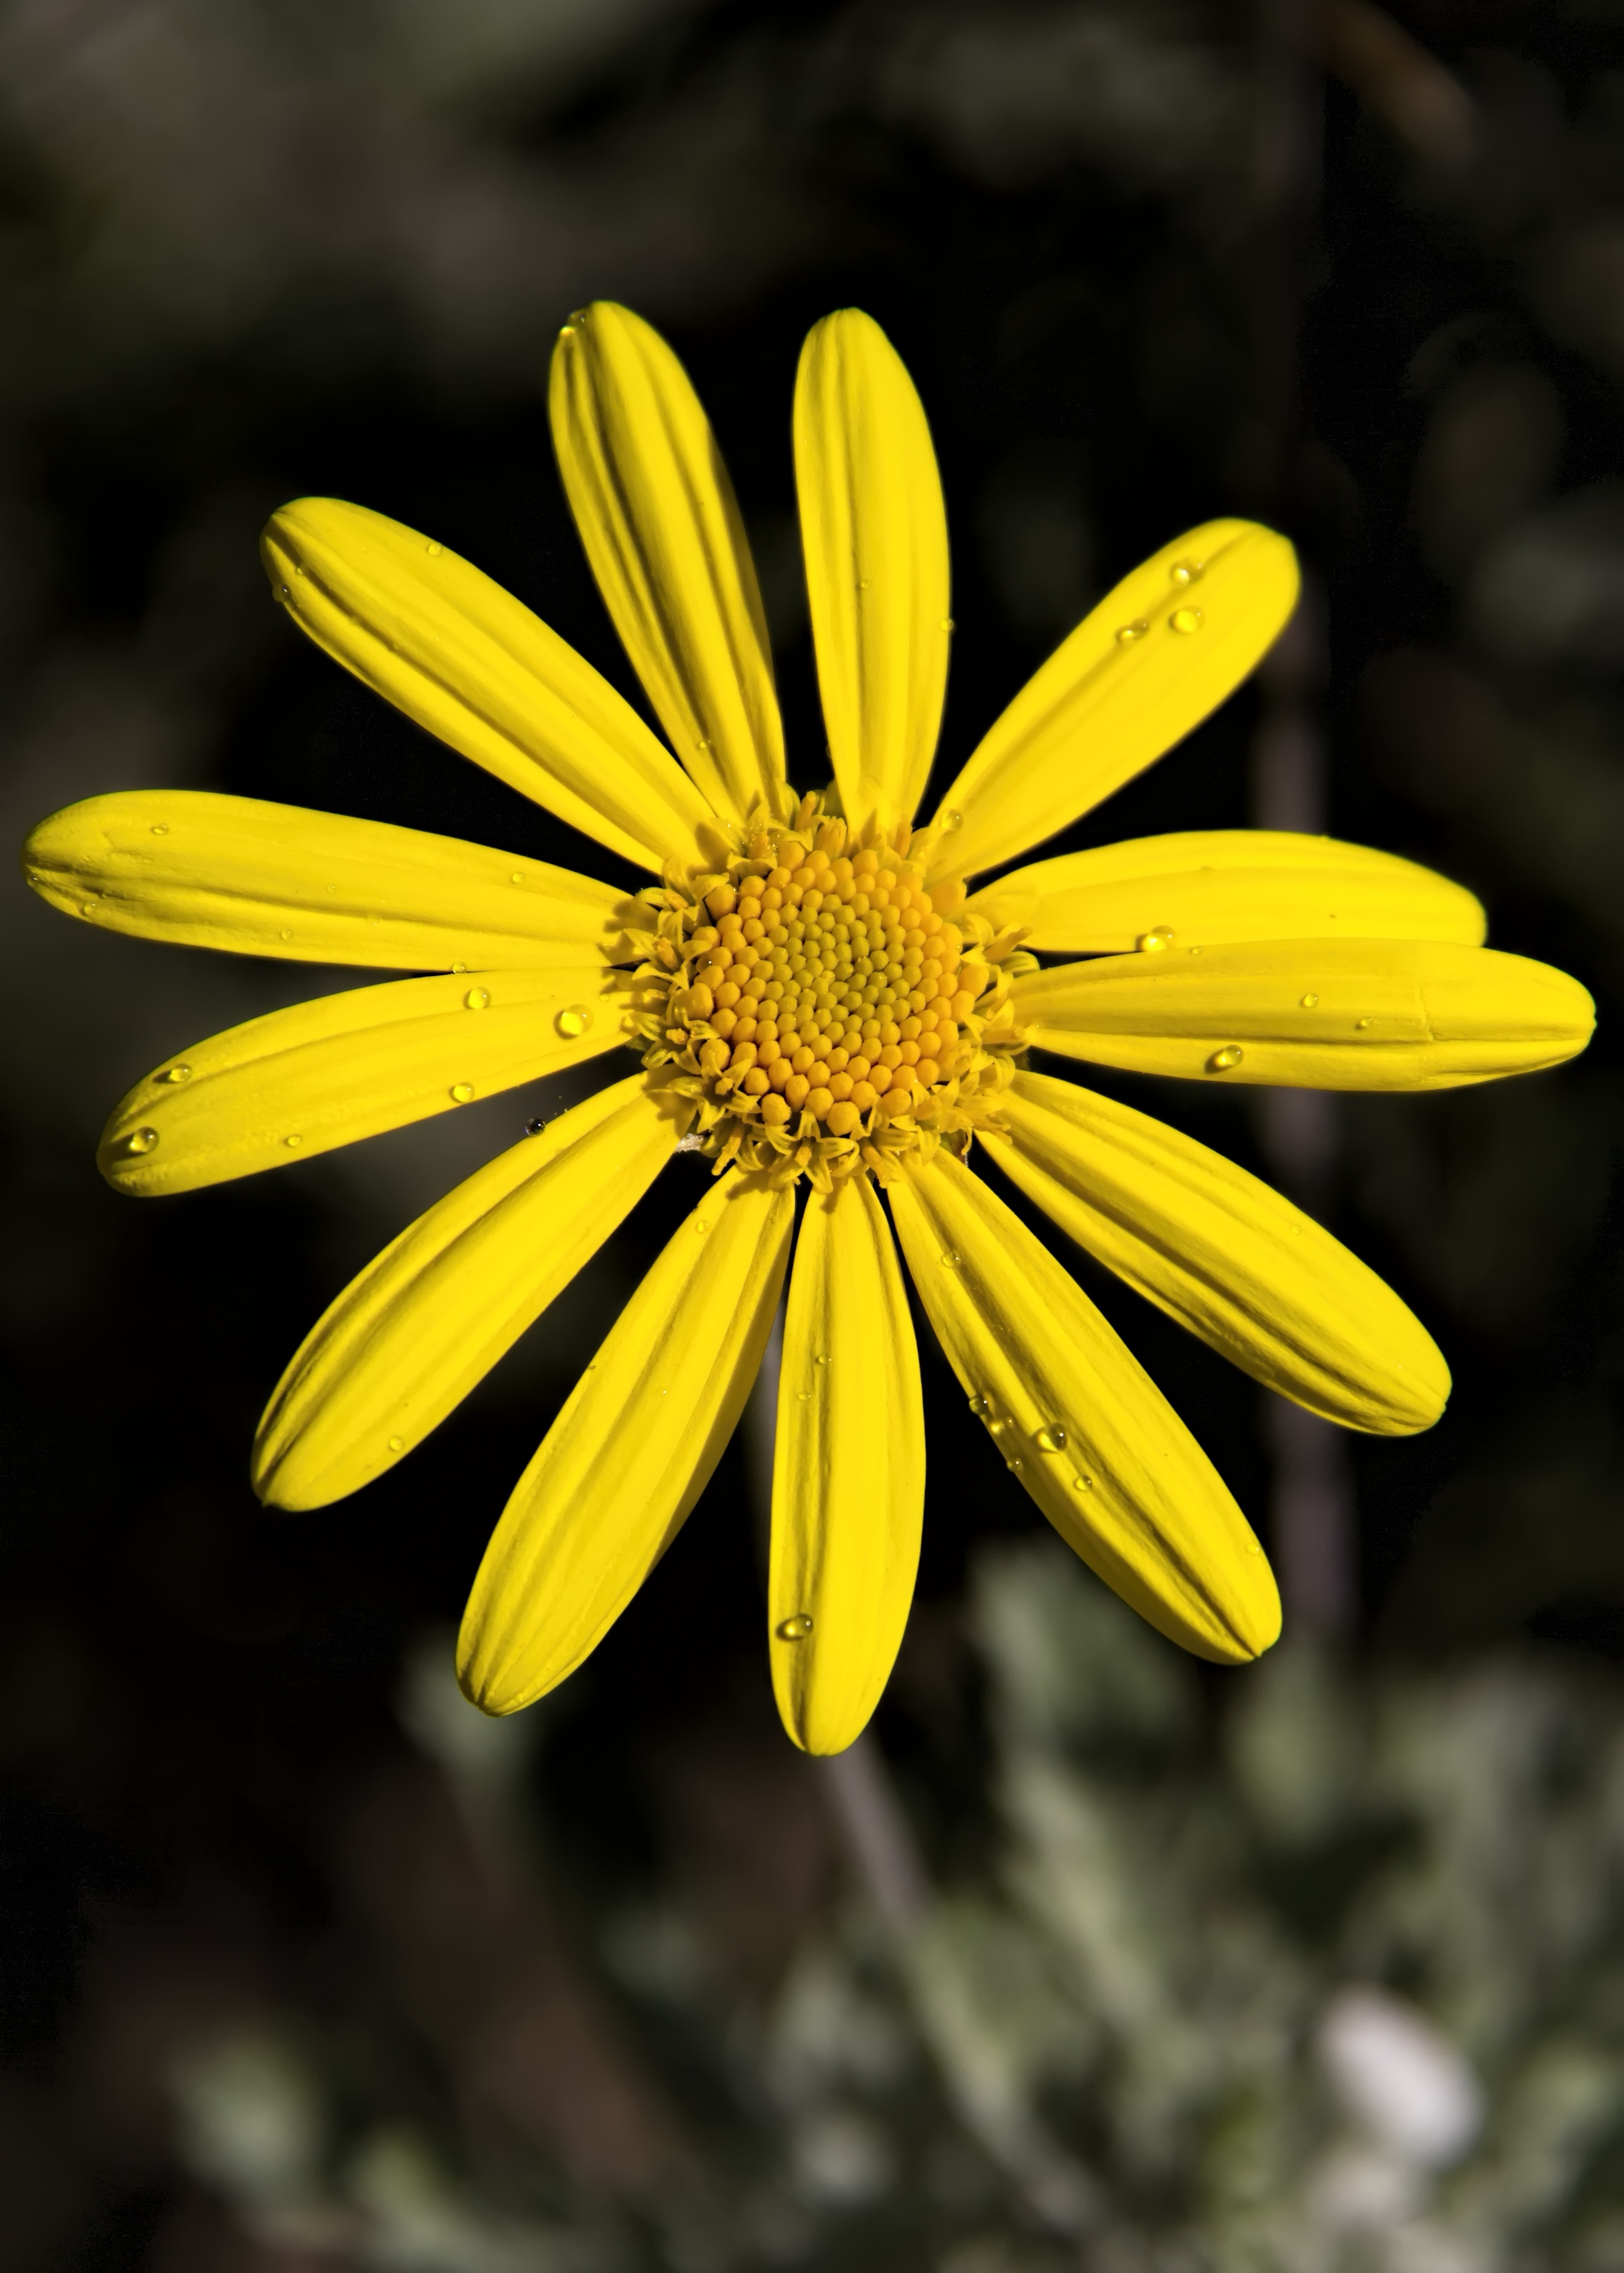
nature, blossom, plant, photography, leaf, flower, petal, daisy, green, botany, colorful, yellow, flora, wildflower, close up, petals, colored, macro photography, flowering plant, daisy family, oxeye daisy, plant stem, land plant, chrysanths